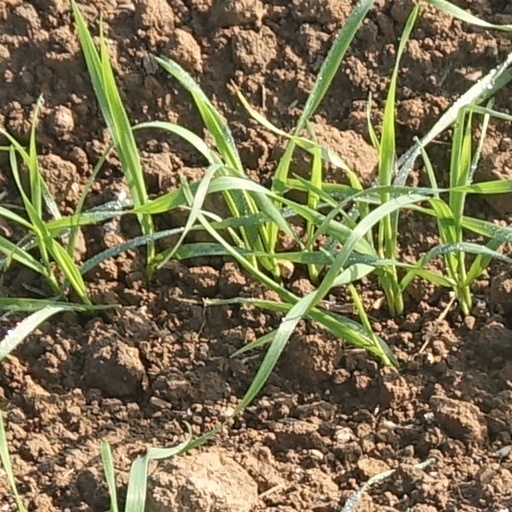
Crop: wheat